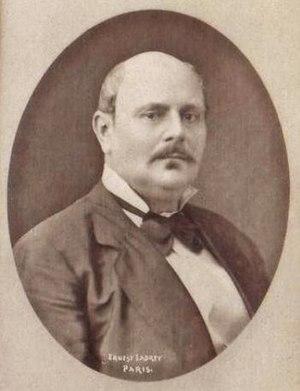
Portrait photographique de Xavier de Montépin par [Alexandre] Ernest Ladrey.
Frotey-lès-Vesoul ou est une commune française située en banlieue est de Vesoul, dans le département de la Haute-Saône, en région Bourgogne-Franche-Comté.
Xavier-Henry Aymon de Montépin, né à Apremont le 10 mars 1823 et mort à Paris 16ᵉ le 30 avril 1902, est un romancier populaire français.